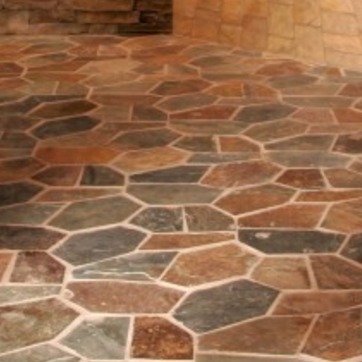
Material: stone